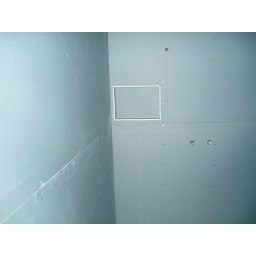
210709 Niche in wall of imminent shower in main bathroom